Donji Humac

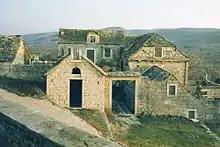
Old stone houses of Donji Humac

The name Humac is mentioned in sources for the first time in 1305. The settlers are supposed to have come from the area of Saint Elias and Banje to the west of Humac. The name Donji Humac (literally translated as "lower hillside") was only introduced later to differentiate it from Gornji Humac ("upper hillside"), which is on the eastern high plateau of Brač. Traditionally in Slavic culture, the east was associated with up and the west with down.